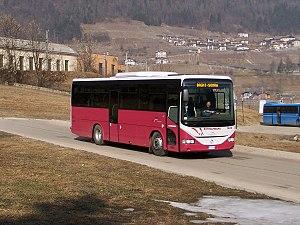
L'Irisbus Arway est un autocar de ligne interurbaine fabriqué et commercialisé par le constructeur franco-italien Irisbus de 2005 à 2013.